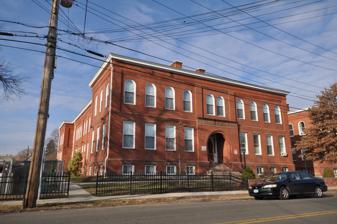
Building: Maplewood School
Country: United States of America
Year built: 1893
United States historic place Maplewood School U.S. National Register of Historic Places Show map of Connecticut Show map of the United States Location 434 Maplewood Ave., Bridgeport, Connecticut Coordinates 41°10′43″N 73°12′34″W / 41.1785°N 73.2095°W / 41.1785; -73.2095 Area 1.2 acres (0.49 ha) Built 1893 Architect Longstaff & Hurd ; Henry A. Howe, Jr.; Joseph W. Northrop Architectural style Renaissance NRHP reference No. 90000153 Added to NRHP February 21, 1990 The Maplewood School , also known as Grammar School No. 5 , is a historic school building at 434 Maplewood Avenue in Bridgeport, Connecticut .  It was built in 1893, and was designed by Longstaff & Hurd .  It was built as part of a major program to improve the city's schools and provide for a rapidly growing population.  It was listed on the National Register of Historic Places in 1990. Description and history The former Maplewood School building is located in a residential area on Bridgeport's West Side, occupying part of a block between Linwood and Maplewood Avenues.  It is a large two-story brick building, with a flat roof and modest Renaissance Revival styling.  Second-story windows on its oldest portion have rounded tops, and the main entrance is set recessed within a rounded-arch opening.  The original building had eight classrooms around a central hall, which was doubled with the first addition and doubled again with construction of the annex. The city of Bridgeport grew rapidly between 1880 and 1920, and undertook a massive building program to replace its aging one and two-room schoolhouses with modern schools.  Built in 1892, Maplewood School replaced a one-room schoolhouse, and exemplifies thinking of the period for educational facilities, including graded classrooms, indoor plumbing, and heating.  The building was designed by Longstaff & Hurd , a local architectural firm.  As a result of overcrowding, in 1903 architect Henry A. Howe, Jr.  designed additions, which were built onto both fronts of the school. In 1908, the school was once again enlarged with an annex designed by Joseph W. Northrop . The school was closed in 1980. See also Connecticut portal History of Bridgeport, Connecticut National Register of Historic Places listings in Bridgeport, Connecticut References